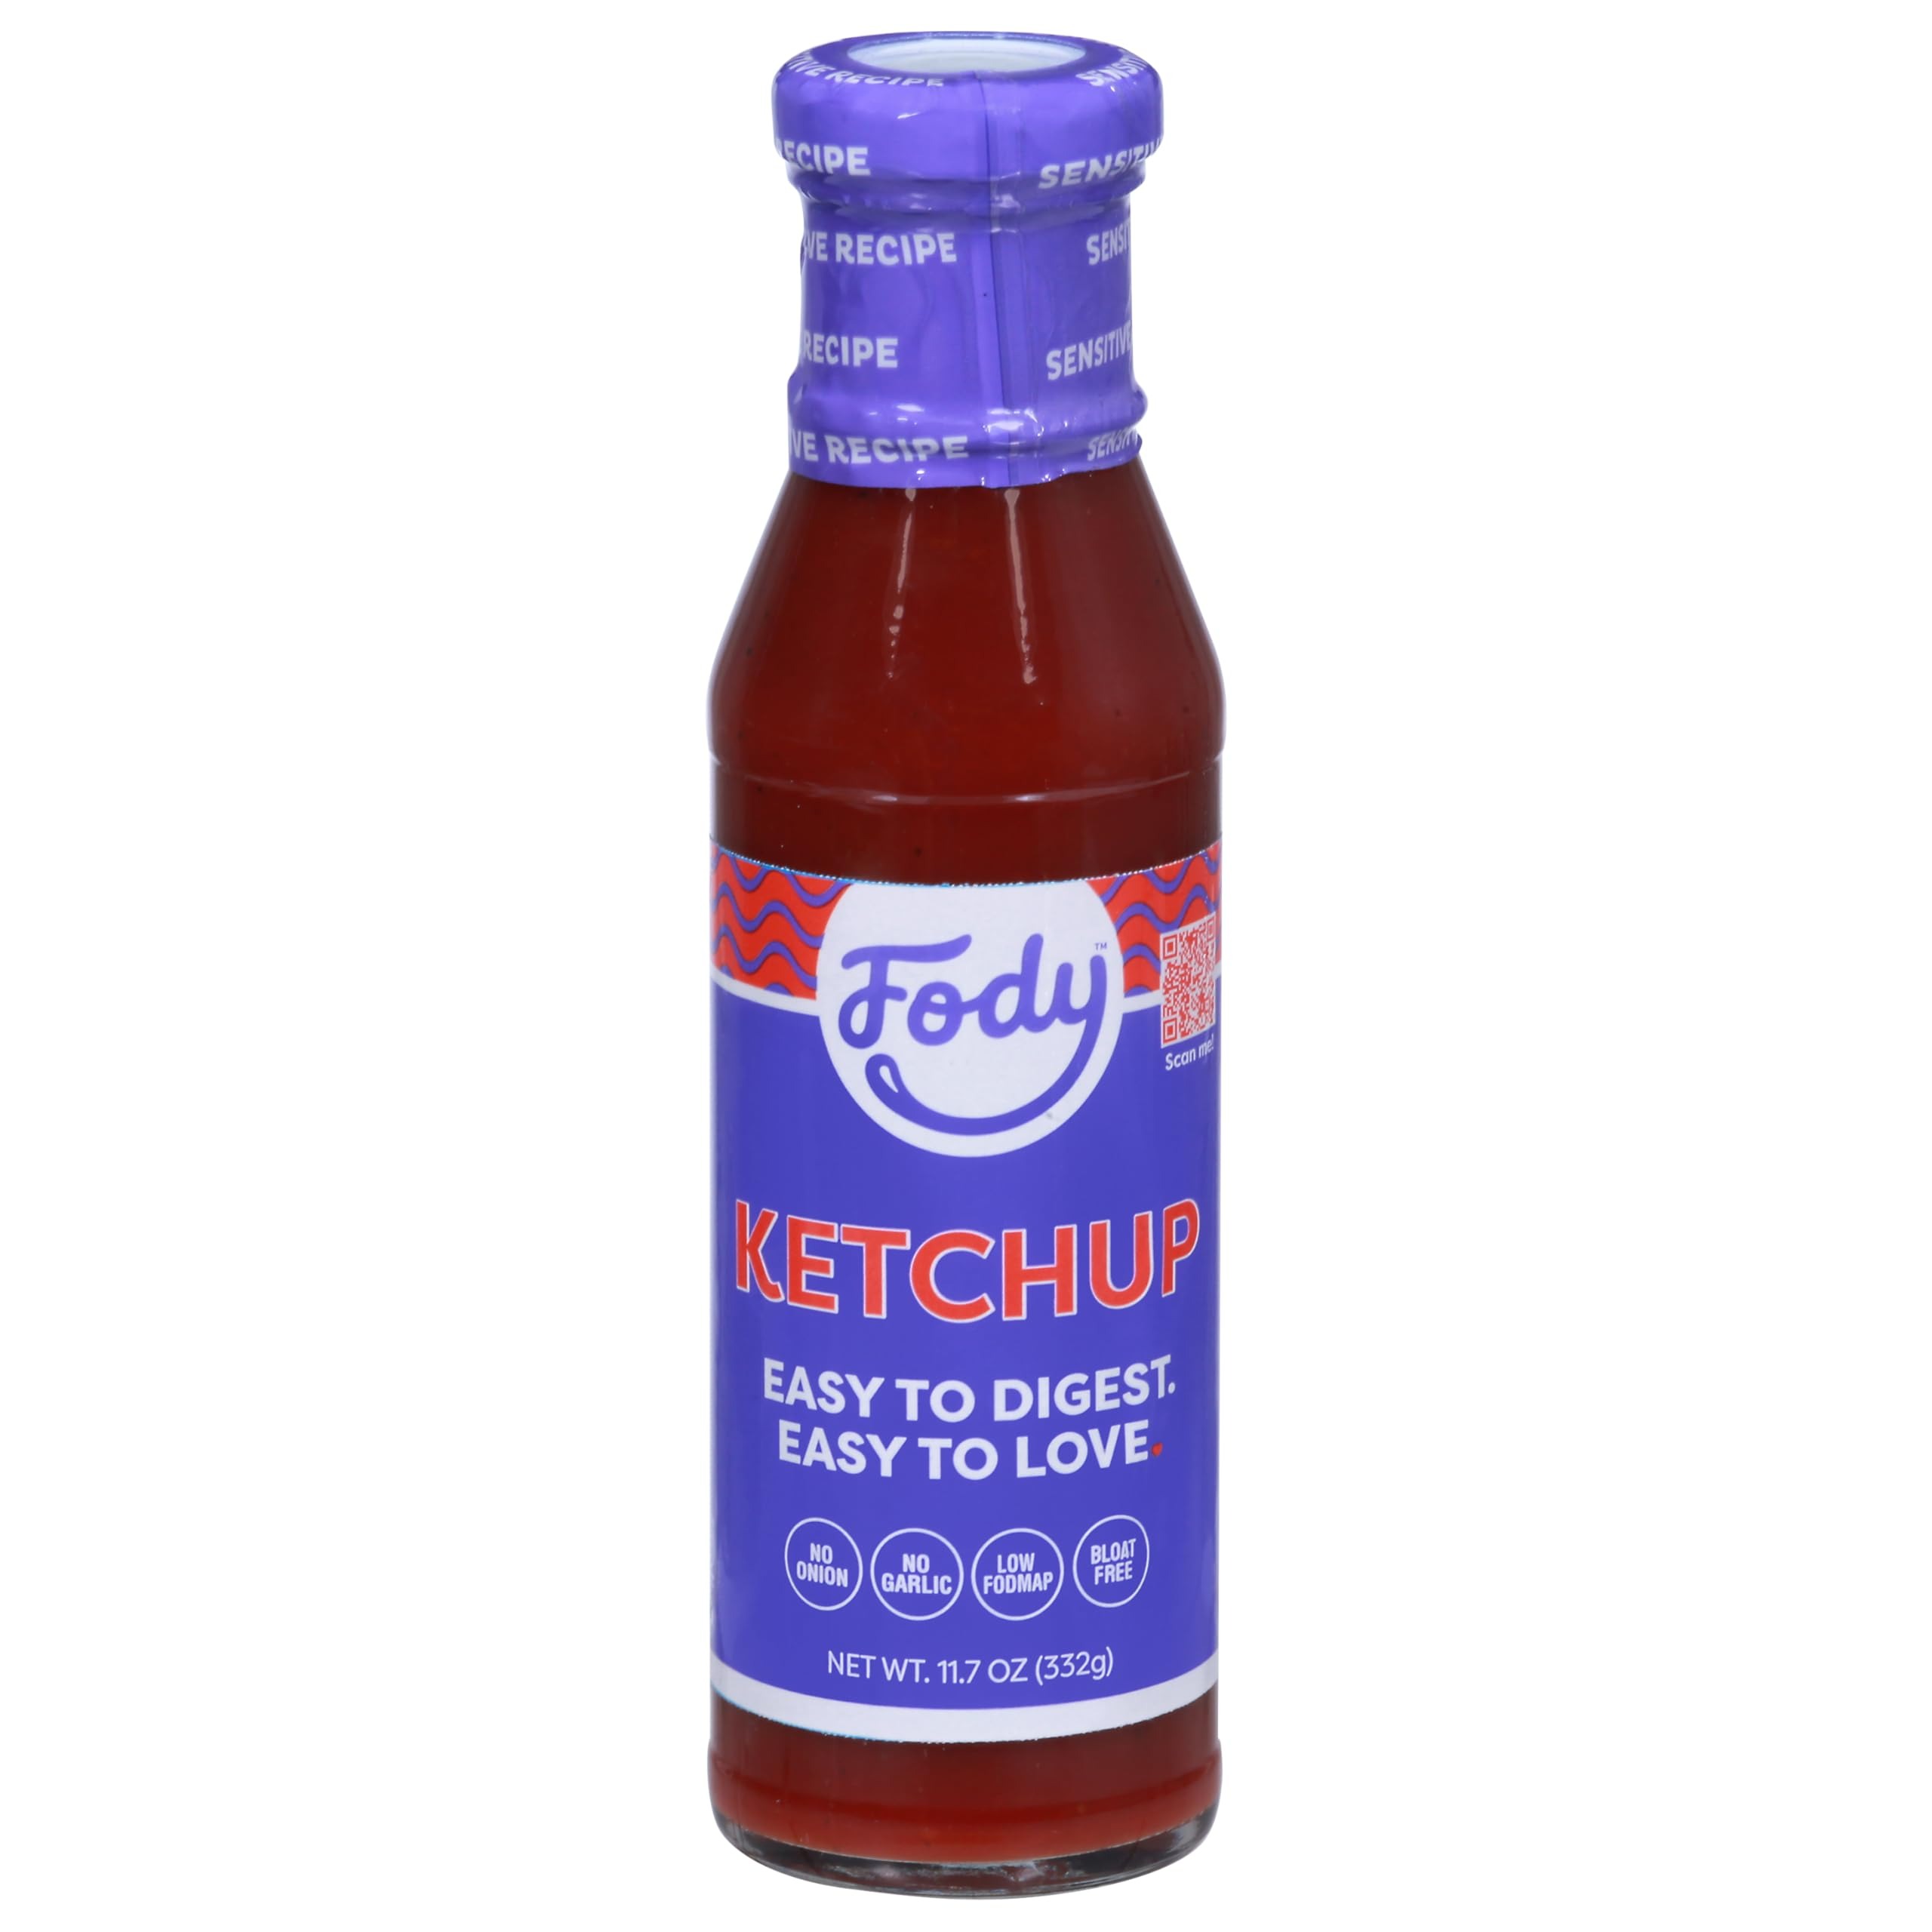
Item Name: Generic F.ody Food Co Ketchup 11.7 oz (Pack of 6)
Bullet Point 1: Versatile Usage: Perfect for marinating, dipping, drizzling, or cooking, making it a must-have addition to your kitchen pantry.
Bullet Point 2: Enhances Flavors: Expertly crafted to complement and elevate the taste of your favorite dishes, from salads and sandwiches to grilled meats and vegetables.
Bullet Point 3: Ideal for Sharing: Conveniently packaged for sharing, making it easy to enjoy these snacks with friends and family during gatherings, parties, or any casual get-together.
Bullet Point 4: Consistent Quality: Produced under stringent quality control measures, ensuring a consistently delicious product that meets high standards and exceeds your expectations every time.
Bullet Point 5: Rich and Balanced Taste: Offers a harmonious blend of flavors that add depth and complexity to your meals, satisfying even the most discerning palate.
Product Description: This ketchup offers a rich and tangy taste, perfect for topping burgers, fries, and more. Made with quality ingredients, it’s a pantry staple for any home.
Value: 11.7
Unit: Ounce

Price: 51.84